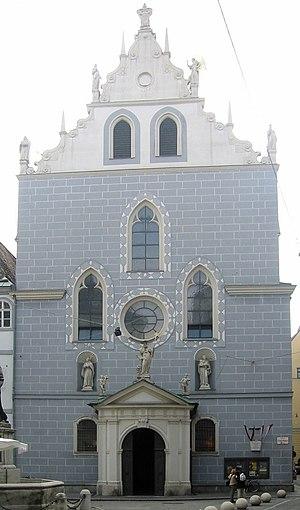
Cet article recense les sites concernés par l'observatoire mondial des monuments en 1996.